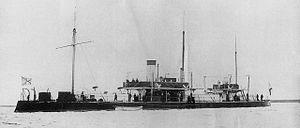
Le baron Bruno Gotthard Eduard von Vietinghoff genannt Scheel, né le 2 décembre 1849 et mort le 14 mai 1905, est un officier de la marine impériale russe, héros de la bataille de Tsushima.